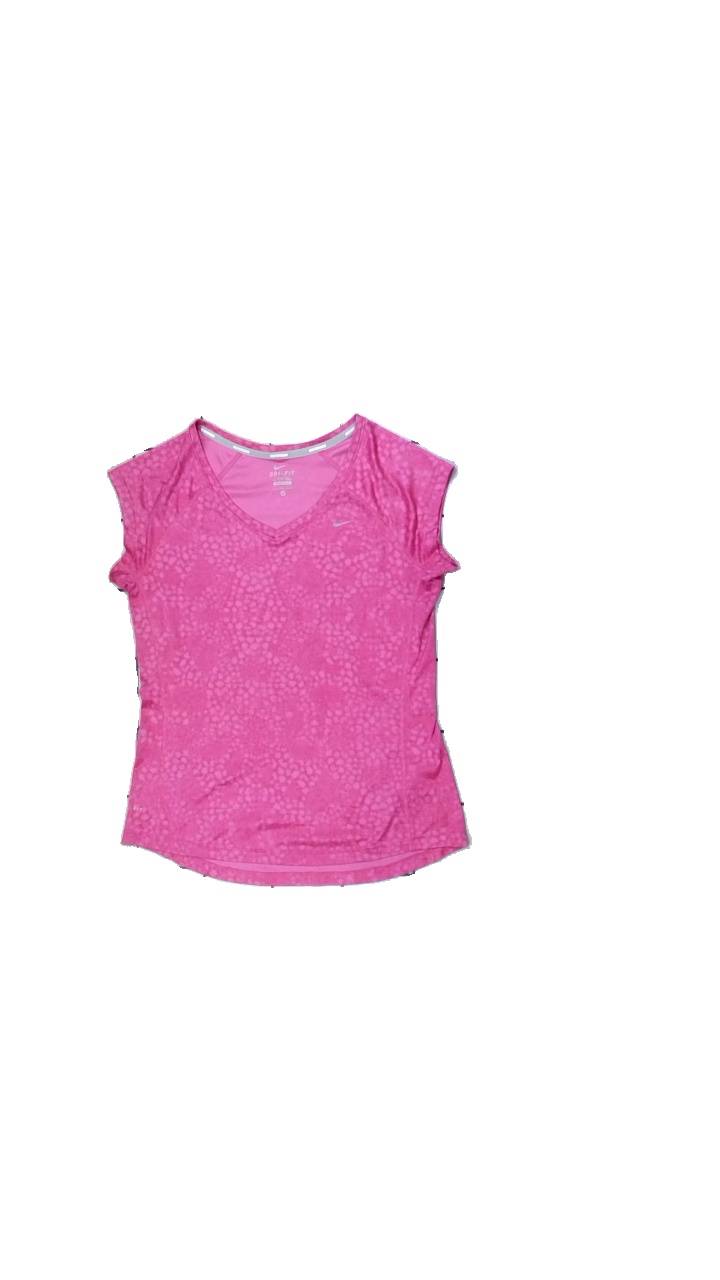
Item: T-shirt (Ladies)
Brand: Nike
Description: tränings t-shirt
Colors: Pink
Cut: V-collar
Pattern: Logo print
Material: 100% polyester
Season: All
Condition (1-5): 5
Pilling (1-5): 5
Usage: Reuse
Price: <50